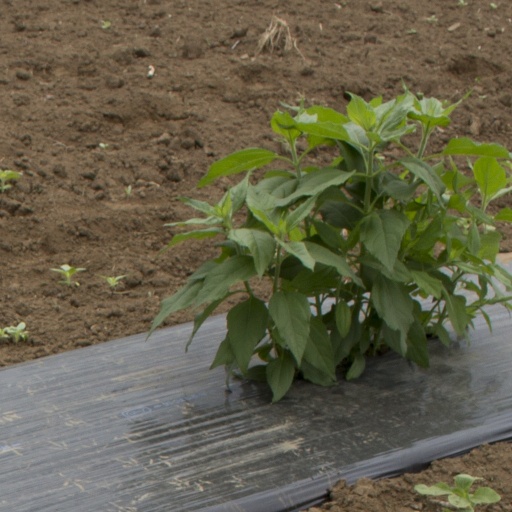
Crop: Jerusalem artichoke